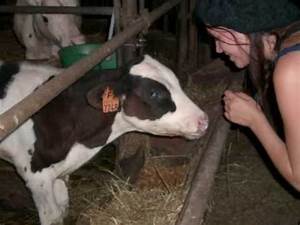
Label: mucca